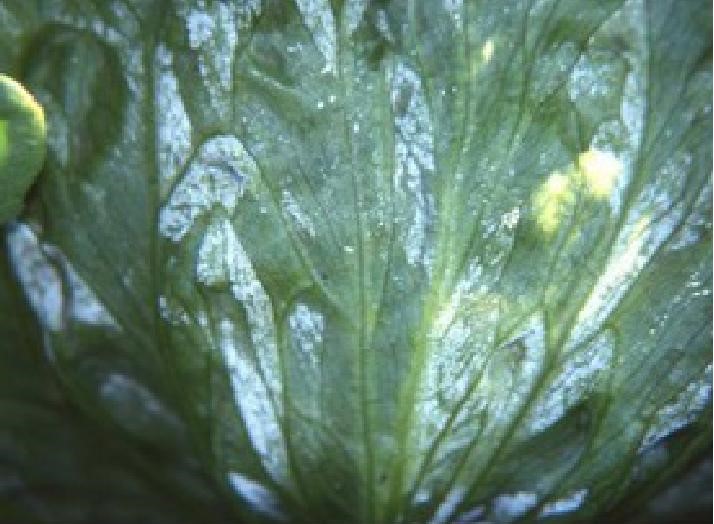
Plant: Lettuce
Disease: lettuce downy mildew